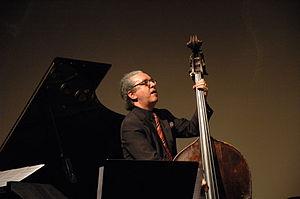
Riccardo Del Fra est un contrebassiste et compositeur de jazz italien, né le 20 février 1956 à Rome. Il dirige le département Jazz et Musiques Improvisées au Conservatoire national supérieur de musique et de danse de Paris.